Rudolf Slánský

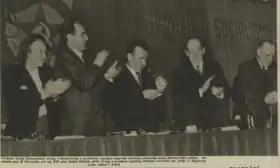
Meeting of the Central Committee of the KSŠ (1948); from left Marie Švermová, Slánský, Gottwald, Antonín Zápotocký, Václav Nosek

In 1948, after the Communist Party seized power in the February coup, Slánský became the second most powerful man in the country after Gottwald. At that point Slánský was blamed for economic and industrial troubles, costing him popular support. But he was also awarded the Order of Socialism, a top decoration, on 30 July 1951. Publication was planned for a book of his speeches in support of socialism, to be titled "Towards the Victory of Socialism".